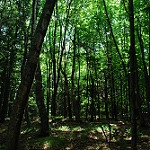
Label: forest